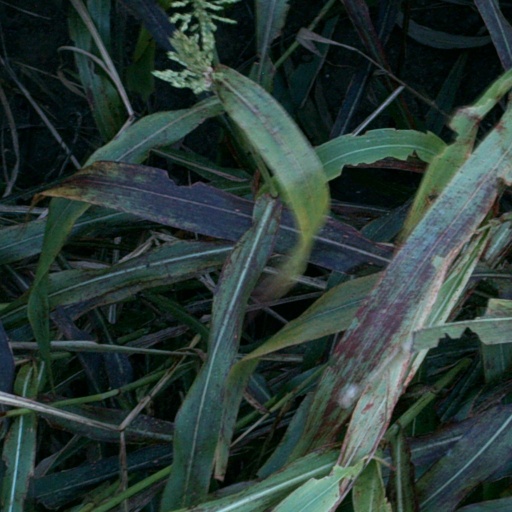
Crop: sorghum